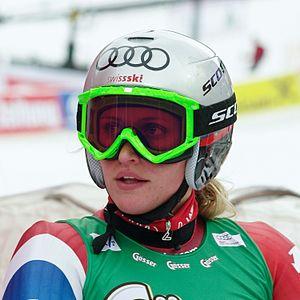
Denise Feierabend, née le 14 avril 1989 à Engelberg, est une skieuse suisse.